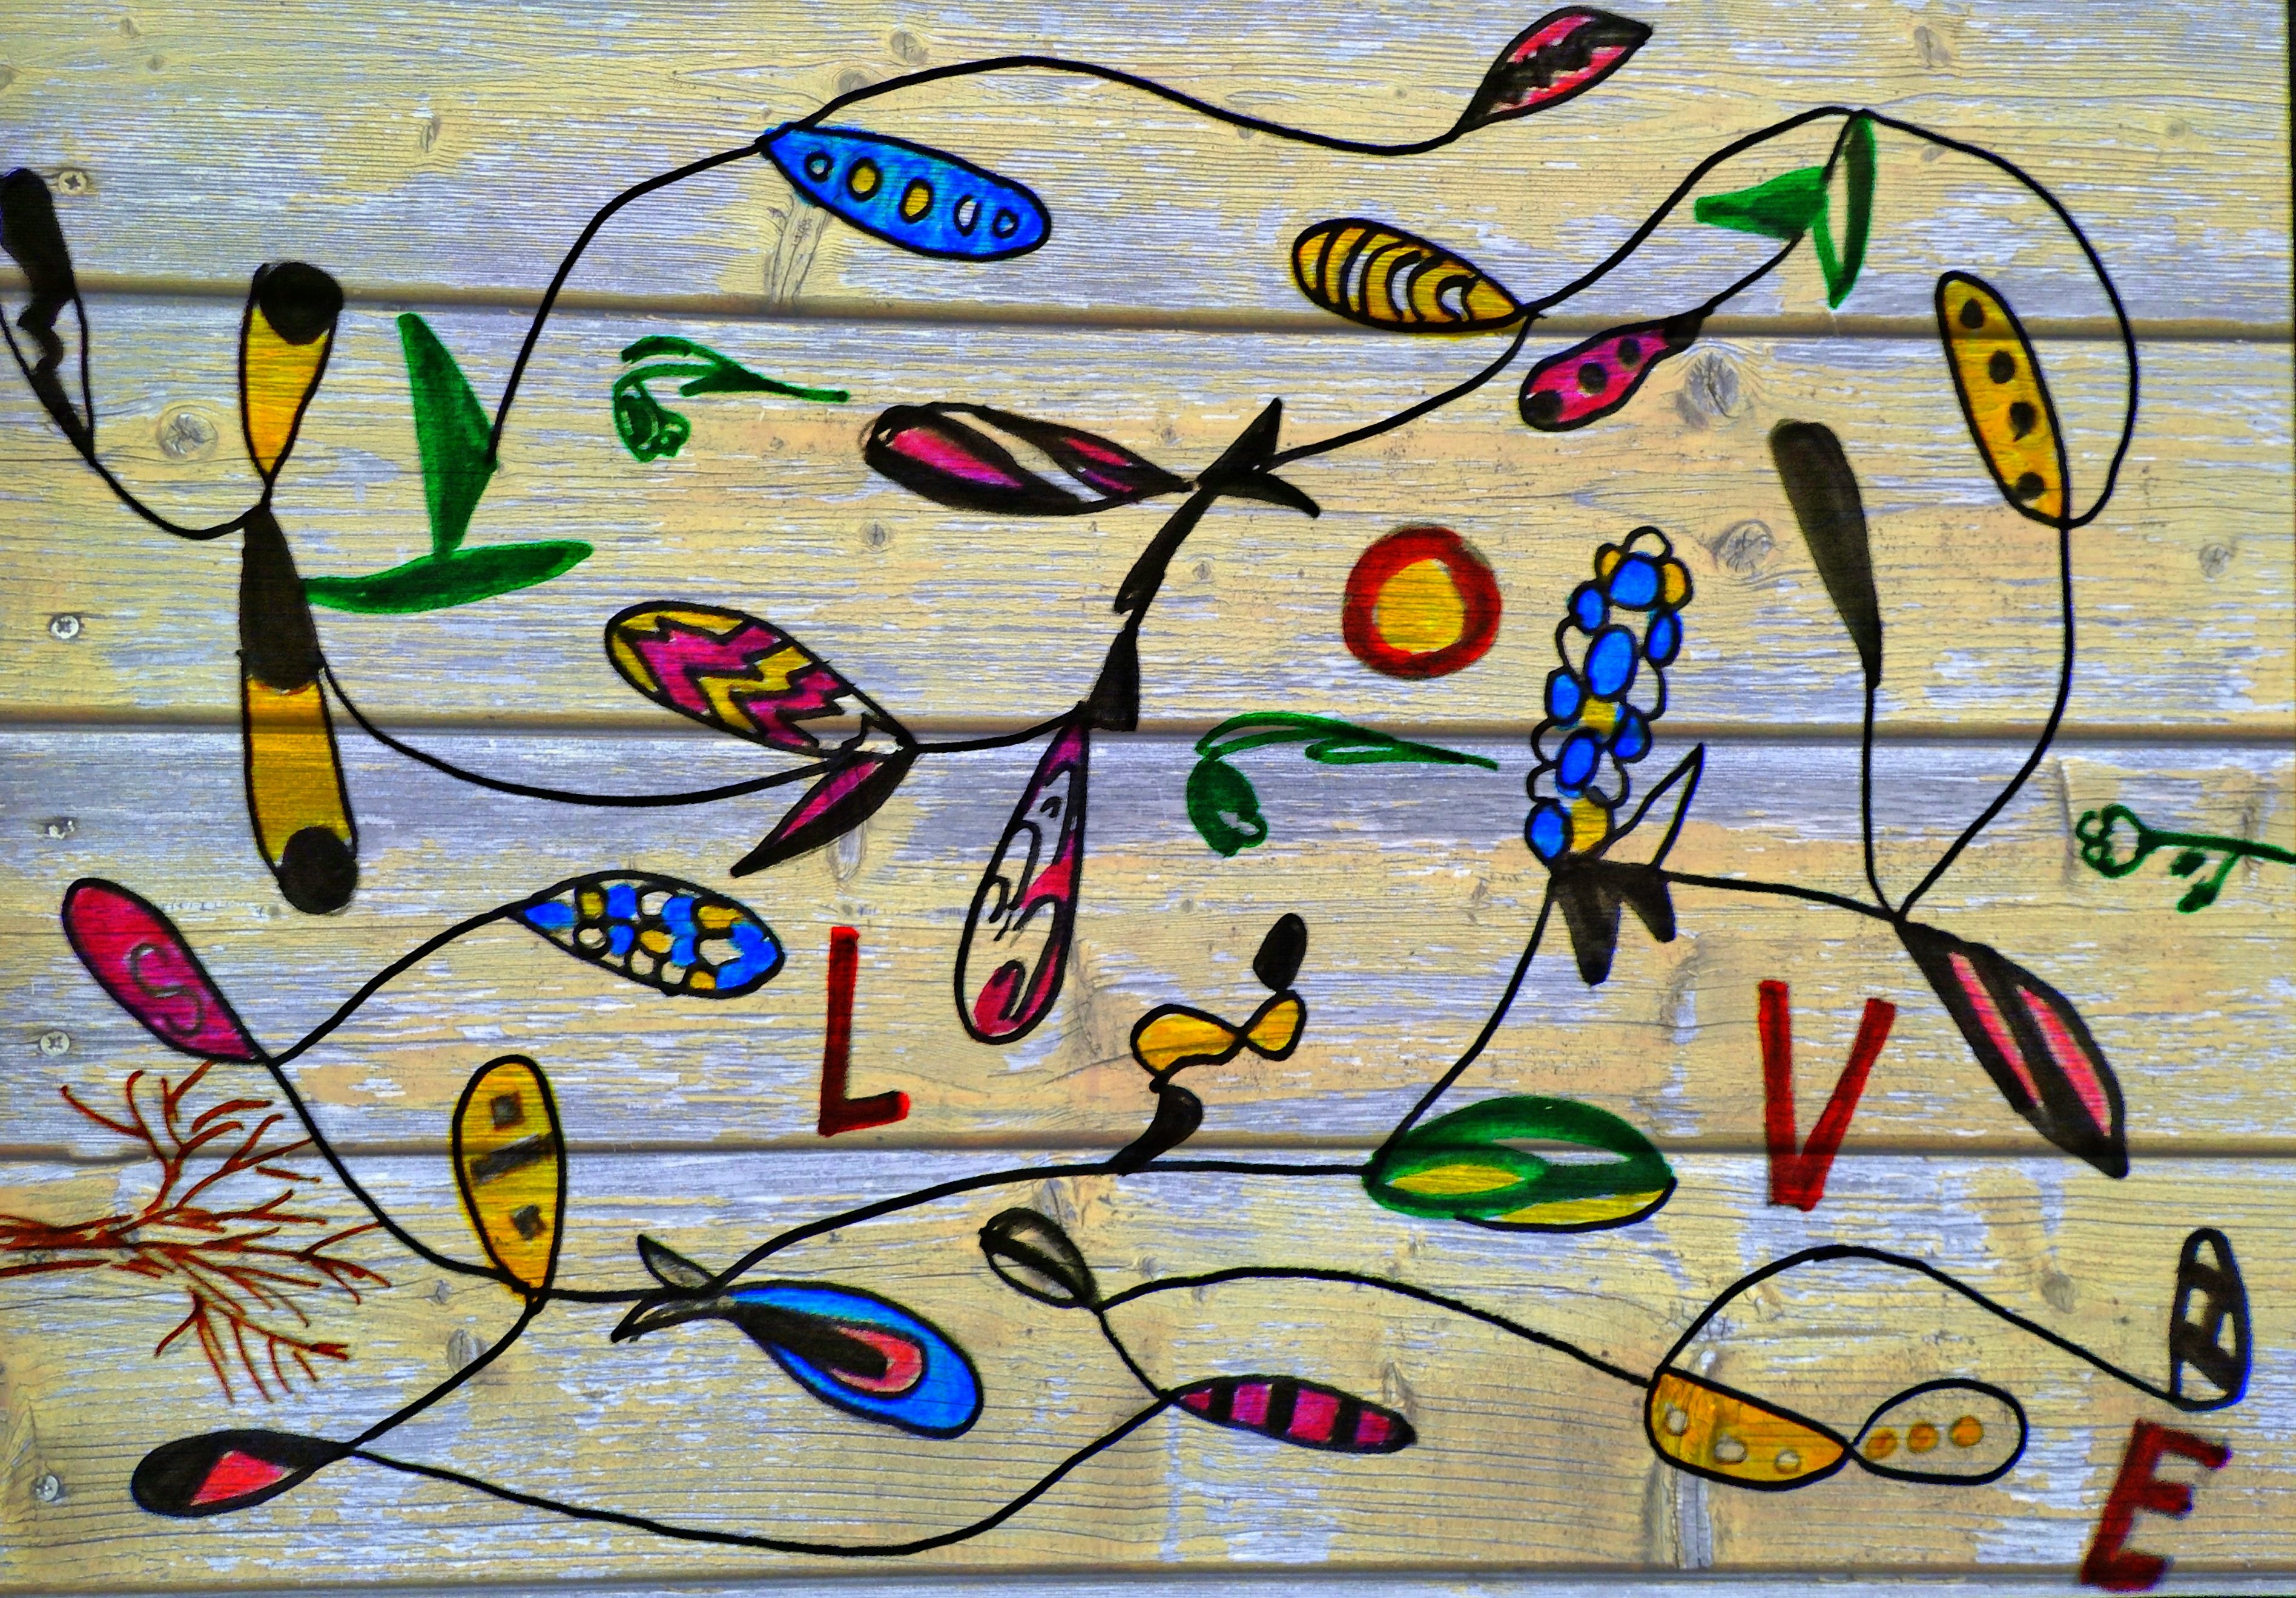
abstract, wall, line, color, colorful, graffiti, painting, art, sketch, drawing, illustration, digital, modern art